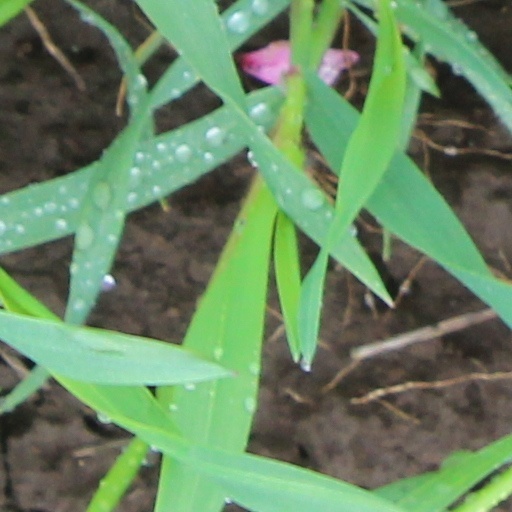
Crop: wheat